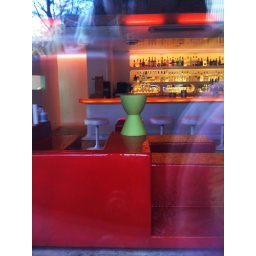
365/329 Green in a field of red